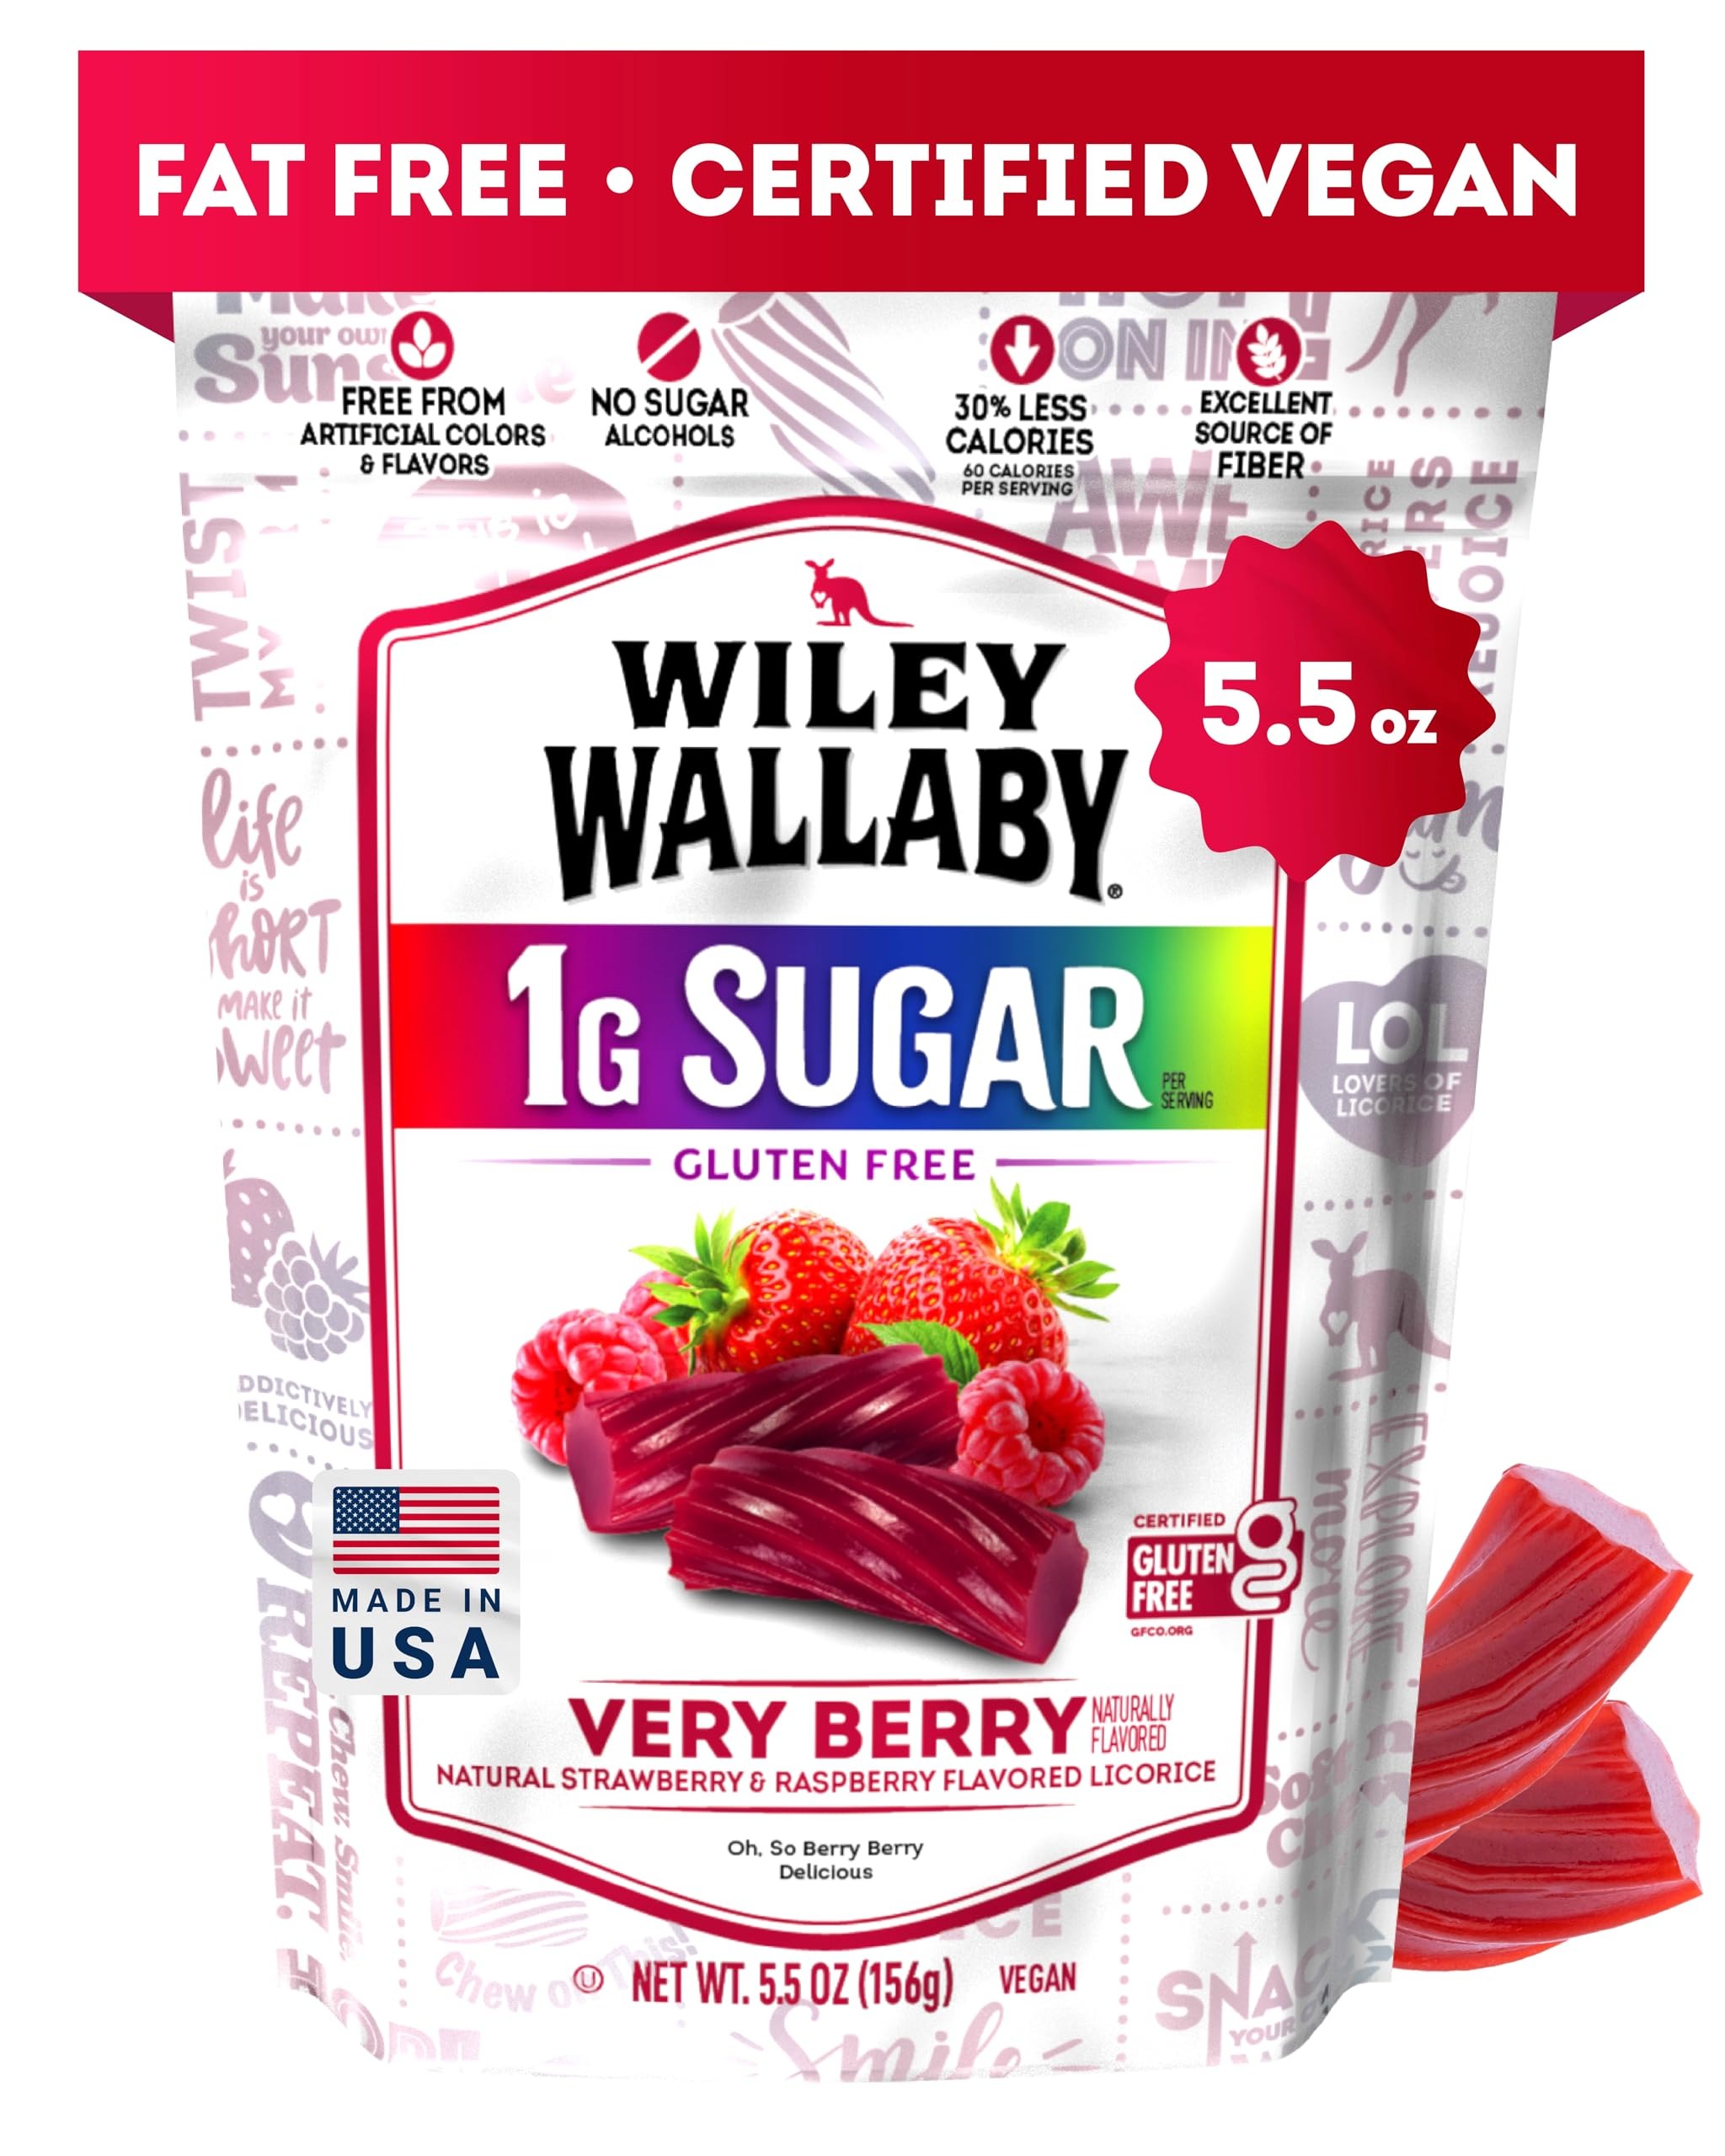
Item Name: Wiley Wallaby 5.5 Ounce Very Berry Low Sugar Gluten Free Gourmet Australian Style Soft & Chewy Licorice Candy Twists (5.5 Ounce (Pack of 1))
Bullet Point 1: Healthy Candy: Wiley Wallaby’s 1 gram sugar licorice is a low calorie candy, and a low carb candy making it perfect if you are looking for low calorie snacks or a keto candy option.
Bullet Point 2: Very Berry: Wiley Wallaby's Very Berry Australian licorice twists are packed with natural candy fruit flavors. Strawberry makes it taste like sweet candy sugar while Raspberry provides a sour sugar punch.
Bullet Point 3: Vegan Candy: Our licorice bites are not only a gluten free licorice and a low sugar candy but also a dye free candy with no artificial colors or flavors. Being free of sugar alcohols our licorice is a snack you can feel good about!
Bullet Point 4: Portable: These healthy sweets come in a resealable bag so you can take them to movie night, a big game, share them with a friend, or put them in your lunch to satisfy those office cravings.
Bullet Point 5: Candy Mix: Wiley Wallaby offers a licorice candy assortment from classic red licorice and black licorice candy, to fruit flavored licorice, allsorts licorice mix, and licorice beans.
Product Description: LICORICE LOVERS REJOICE Finally that tough, flavorless licorice can be a thing of the past. Wiley Wallaby licorice has big bold flavors and a soft chewy texture your heart (and stomach) really desires! BFF: BEST FRUIT FLAVOR We packed Wiley so full of fresh fruit flavors, there was less room left for the things you could do without. Less sugar, fat free and absolutely no dairy or high fructose corn syrup - now your conscience can be clear while you enjoy our our Wiley fruit flavors. Win-Win-Win! BITE. CHEW. SMILE. REPEAT. Whether on your own or with your favorite people, Wiley makes the perfect mess-free snack anytime, anywhere! So the next time you're headed to the movies, out on a hike, or meeting up with friends, grab a bag of Wiley. EXPLORE MORE We believe that "status quo" isn't always best. That's why we continually develop new products and flavors.
Value: 5.5
Unit: Ounce

Price: 7.97